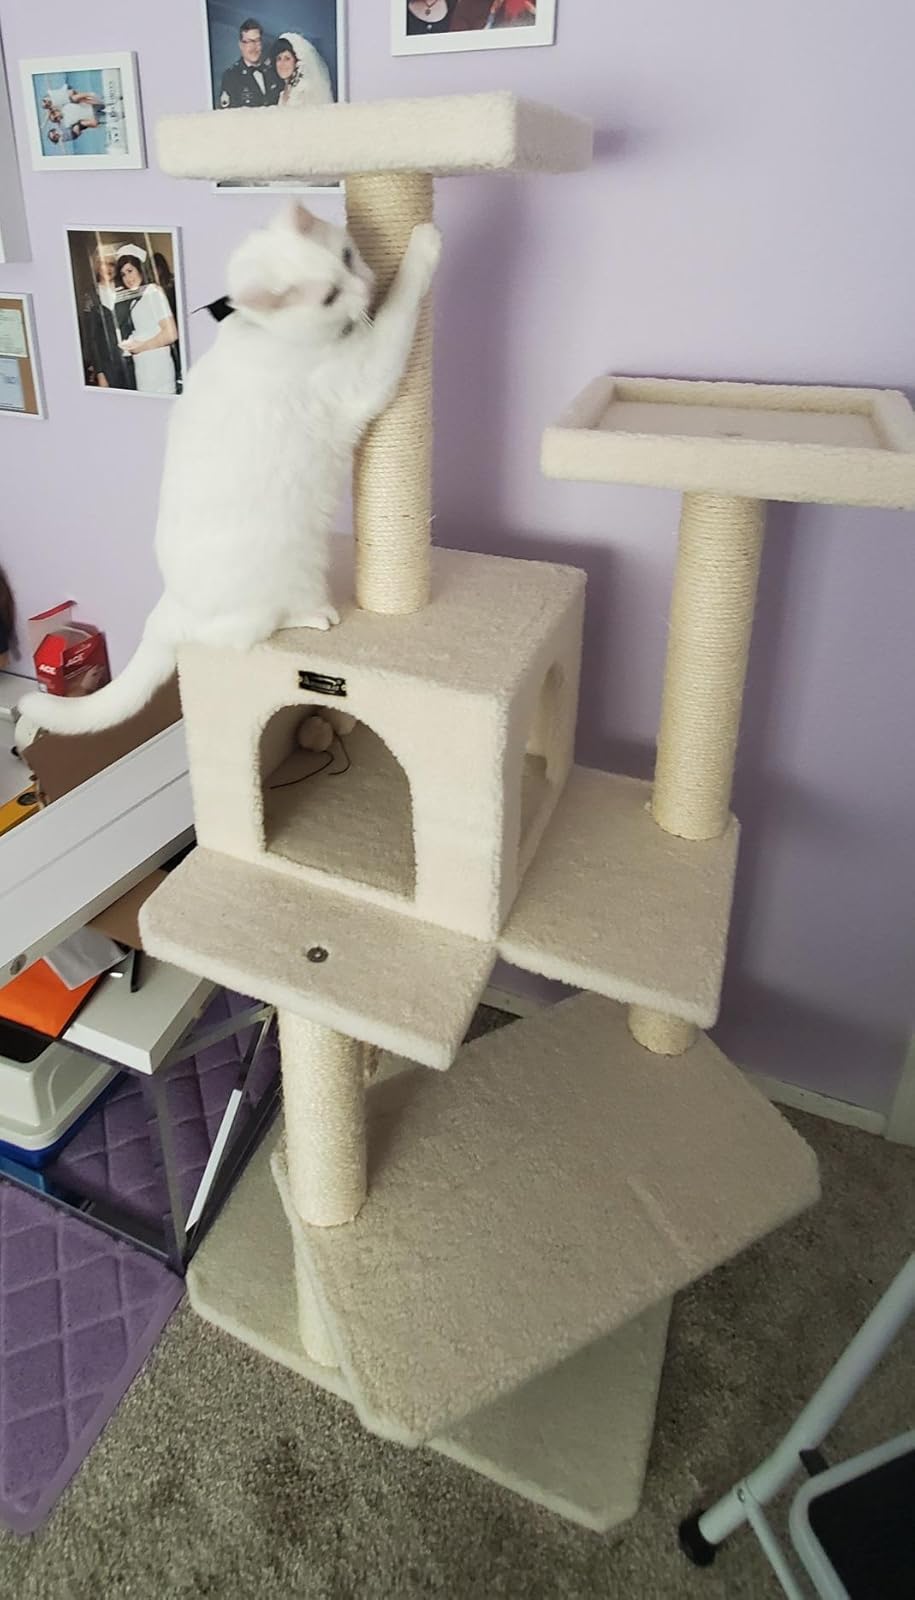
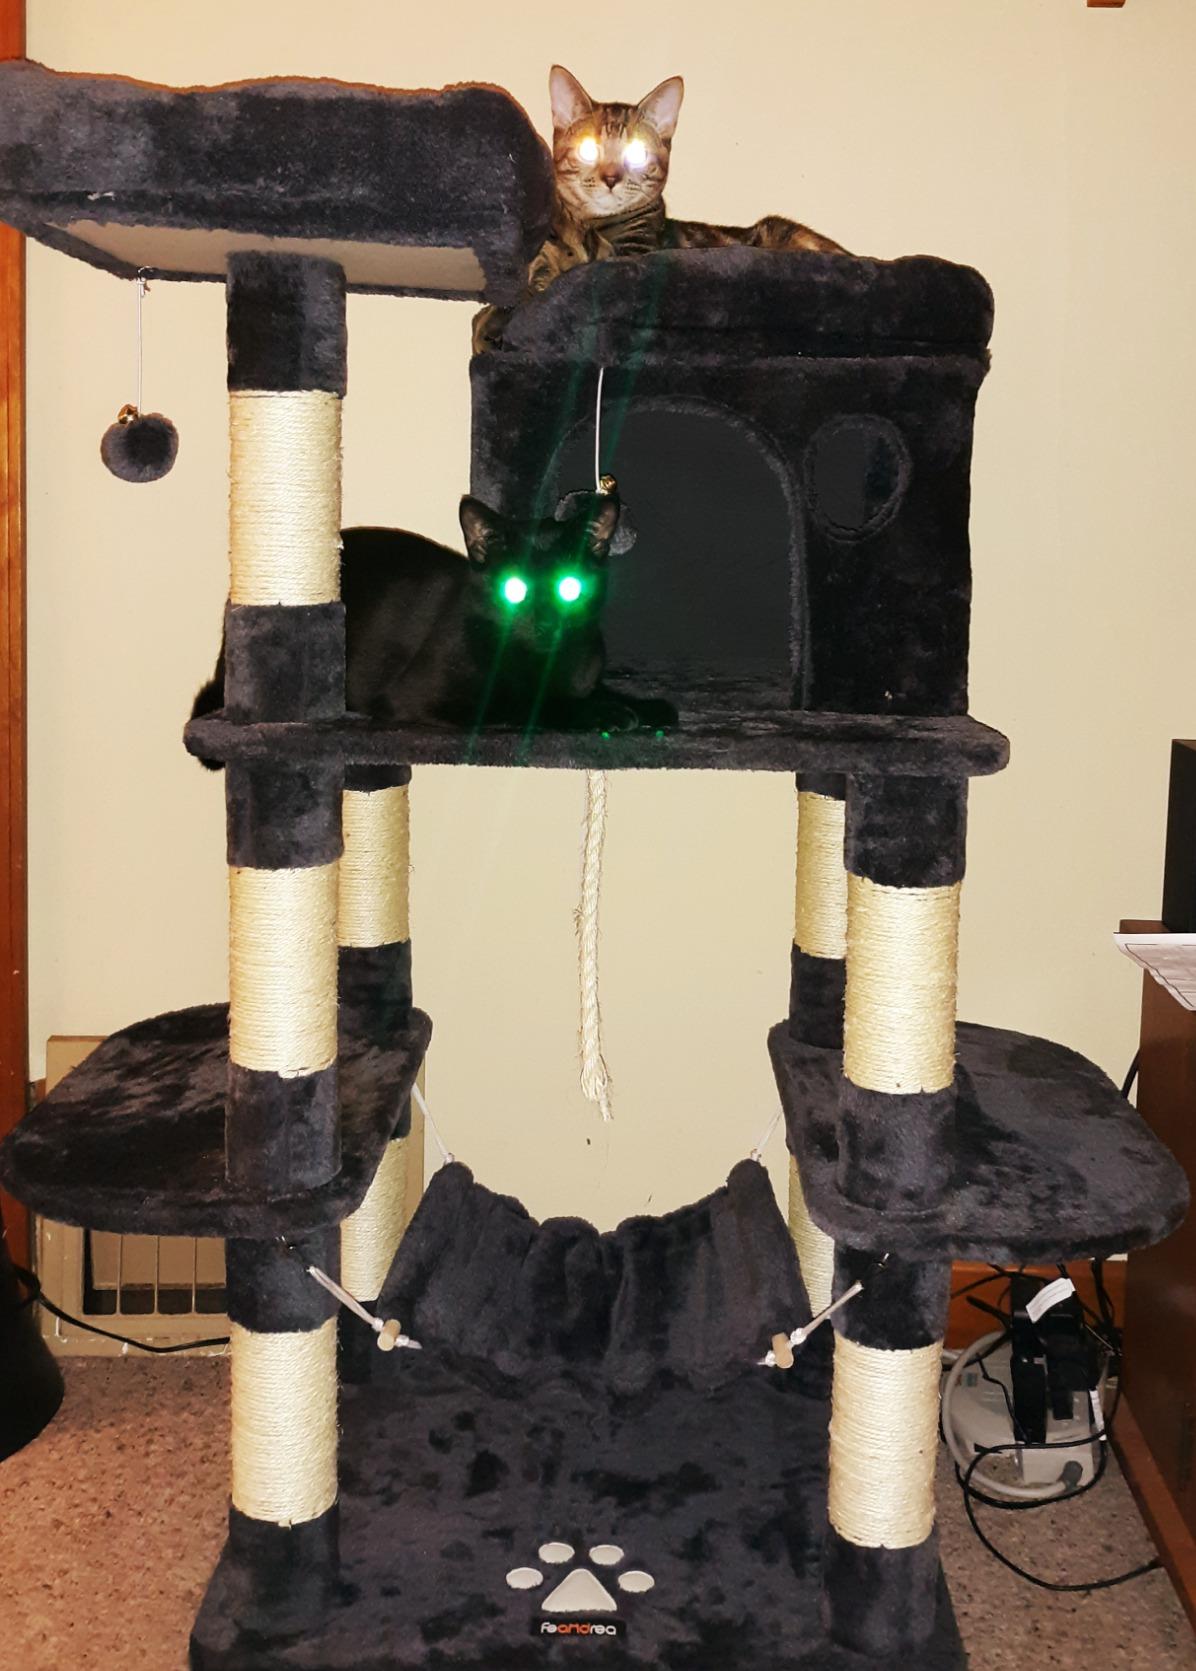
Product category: items_cat tree
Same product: no